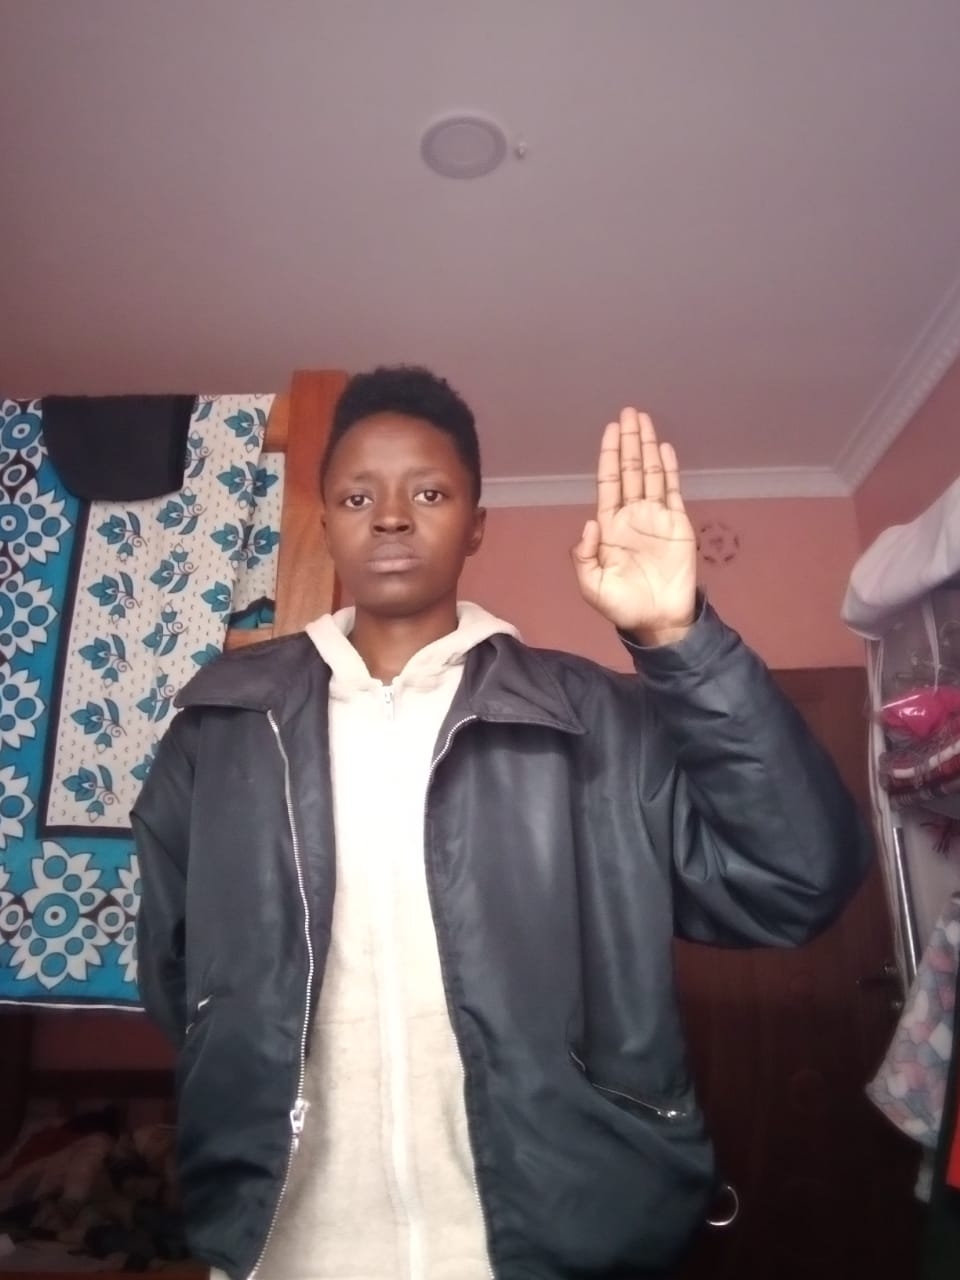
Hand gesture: stop